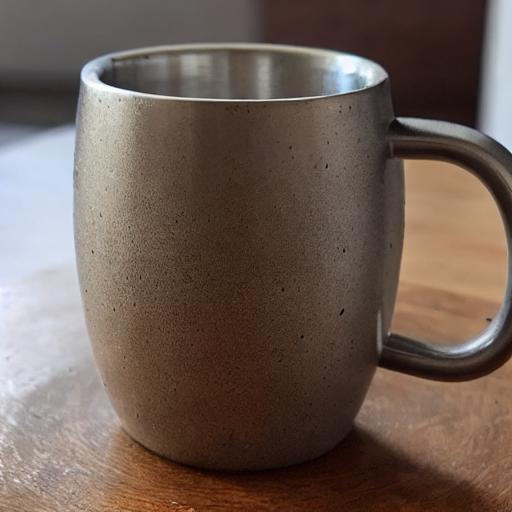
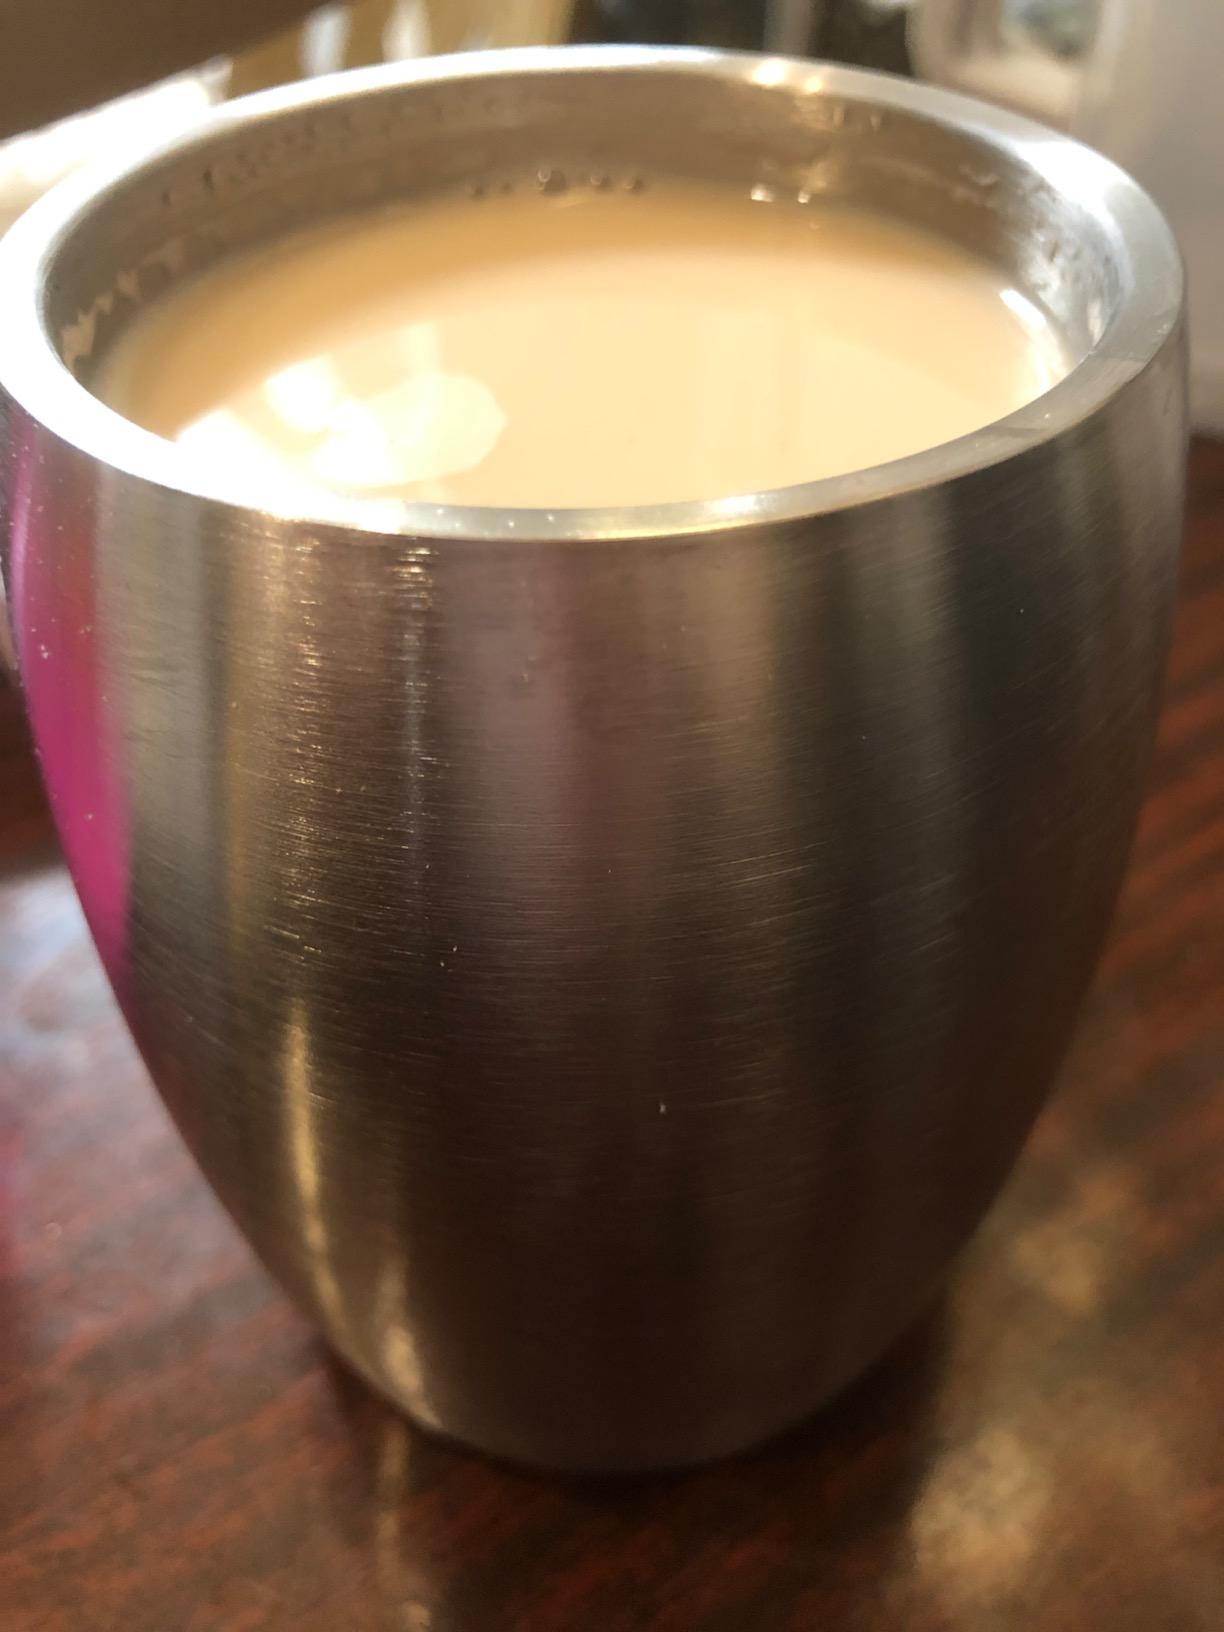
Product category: items_mug
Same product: no